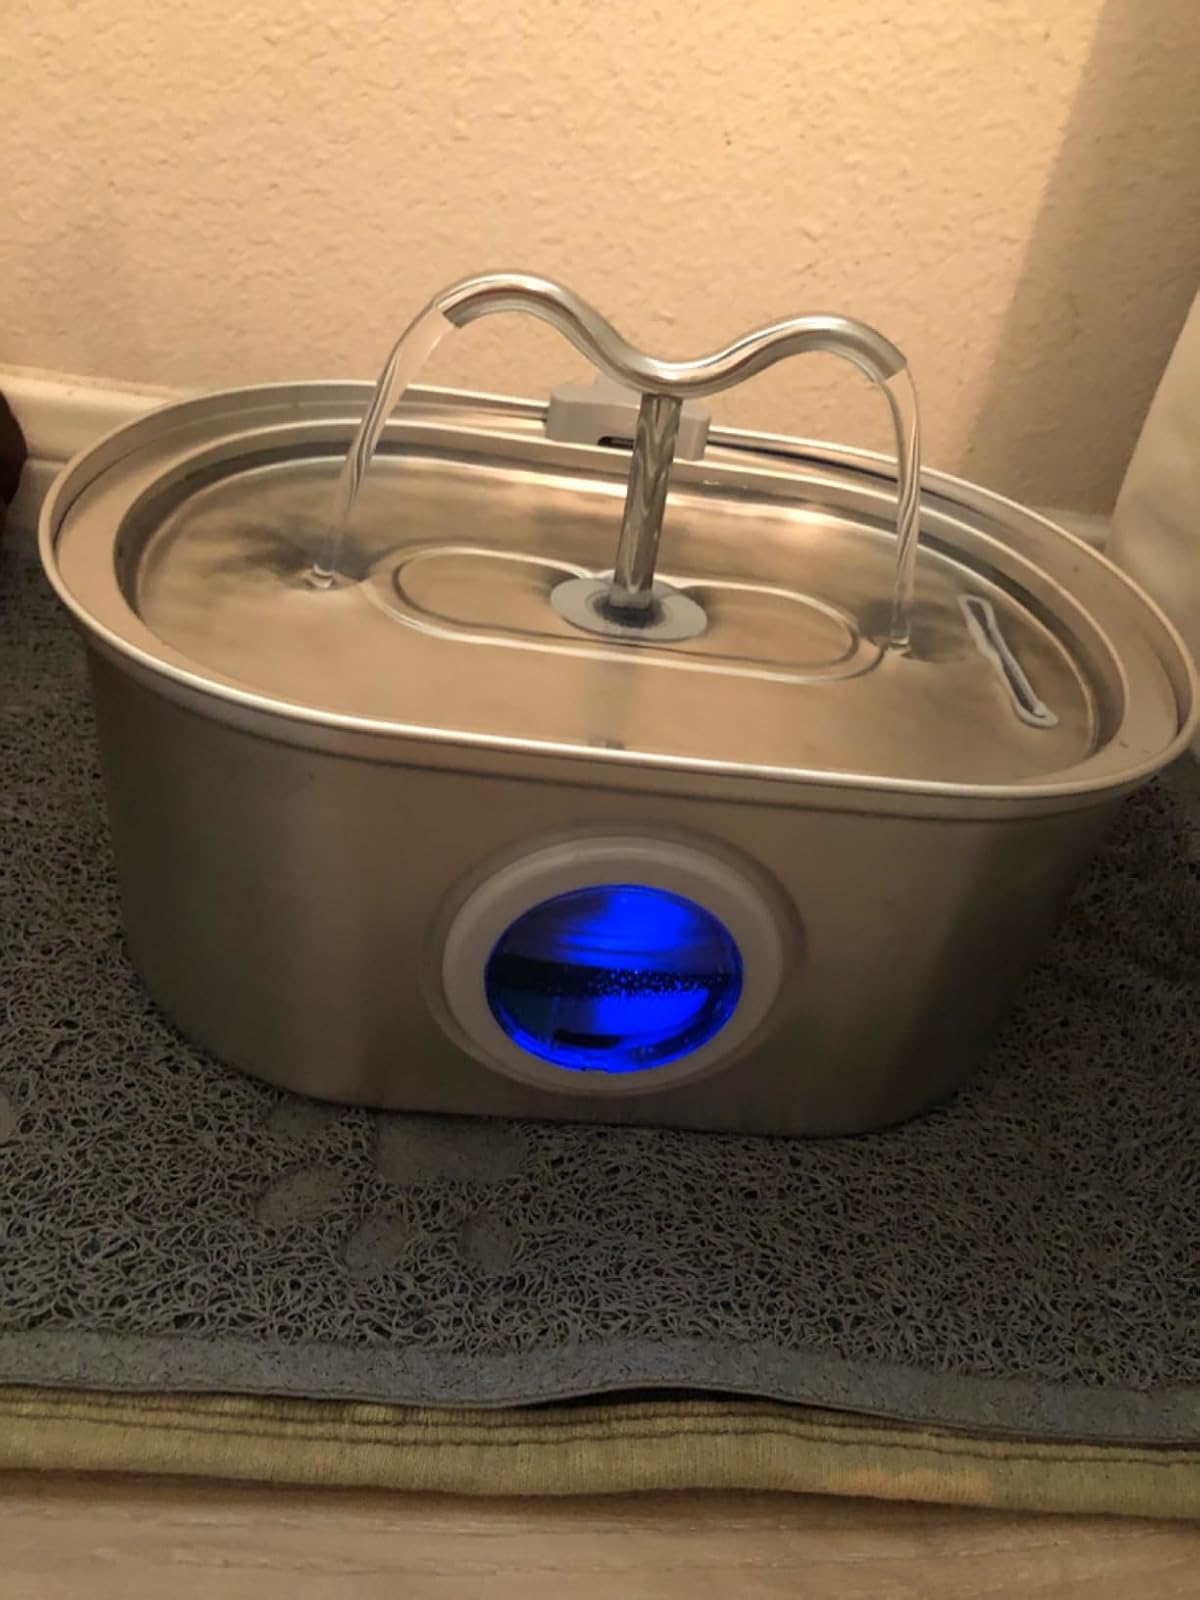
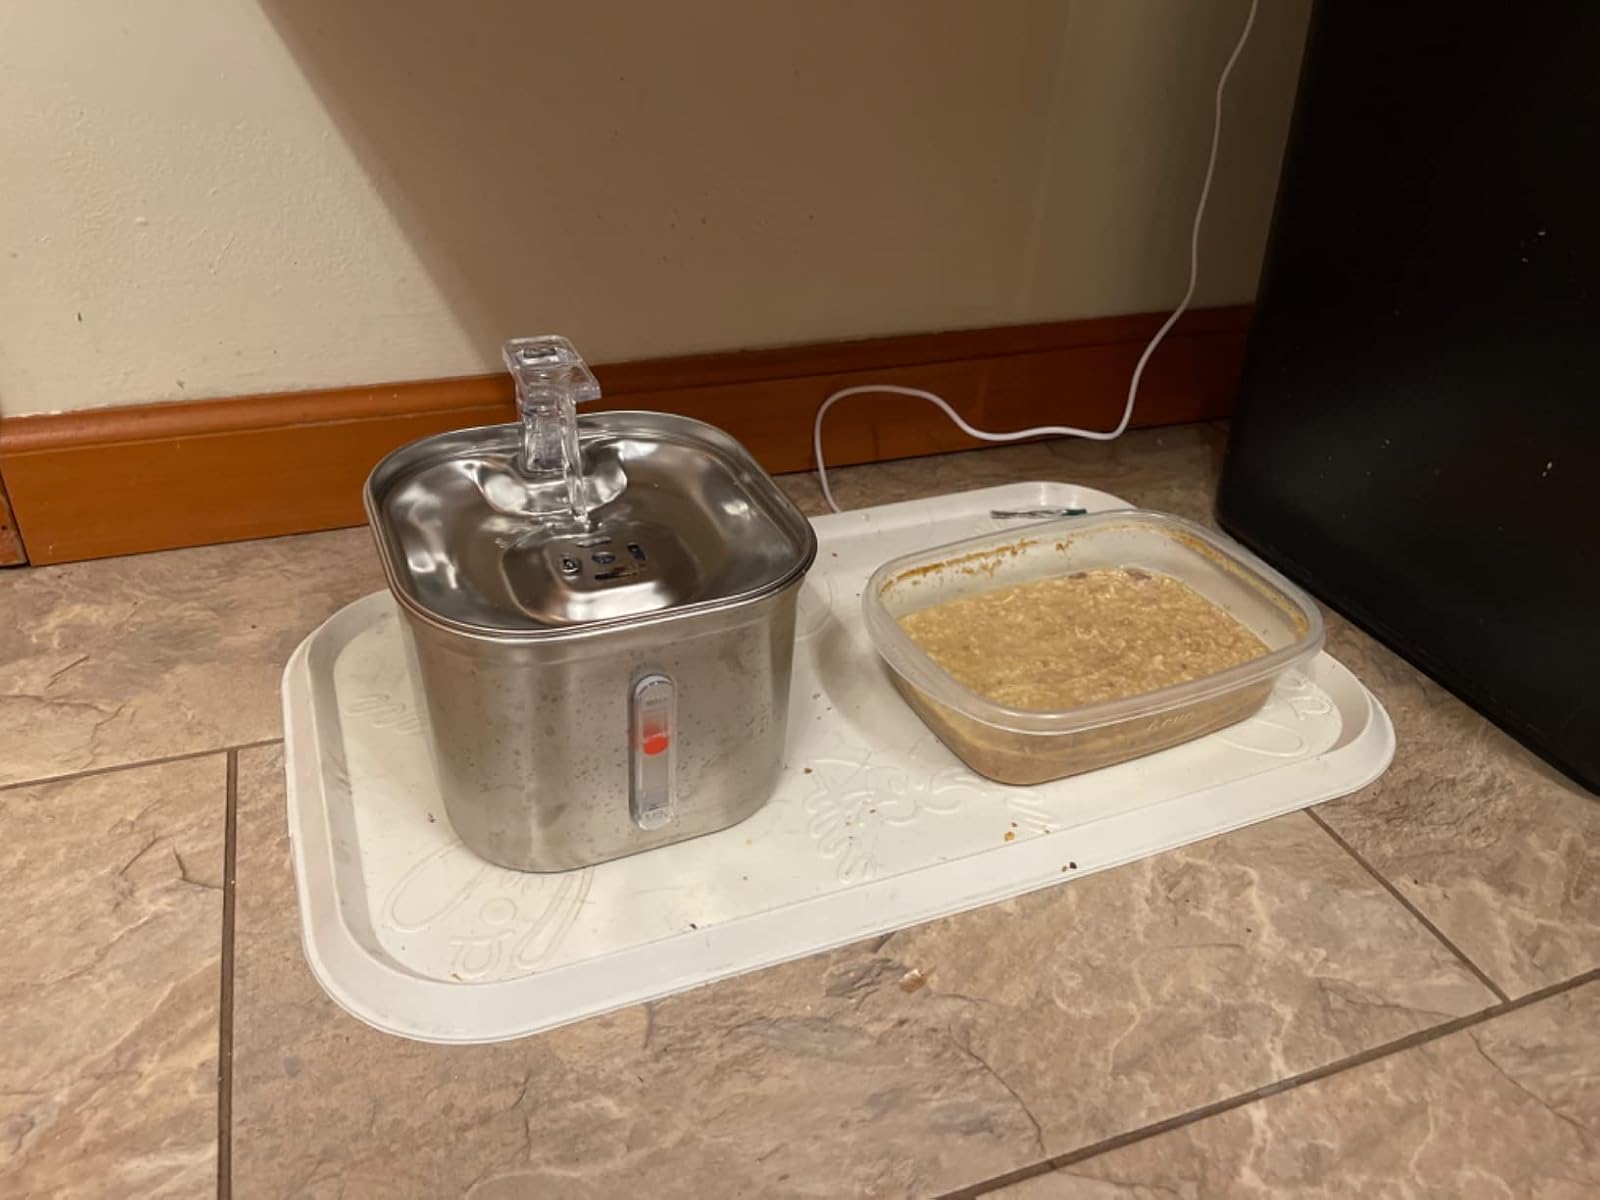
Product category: items_bowl
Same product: no